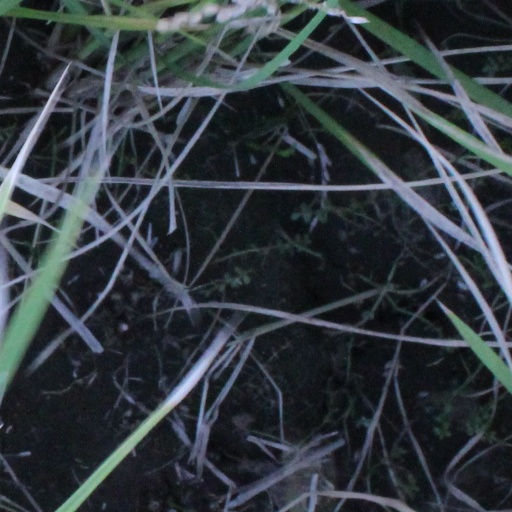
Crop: rice